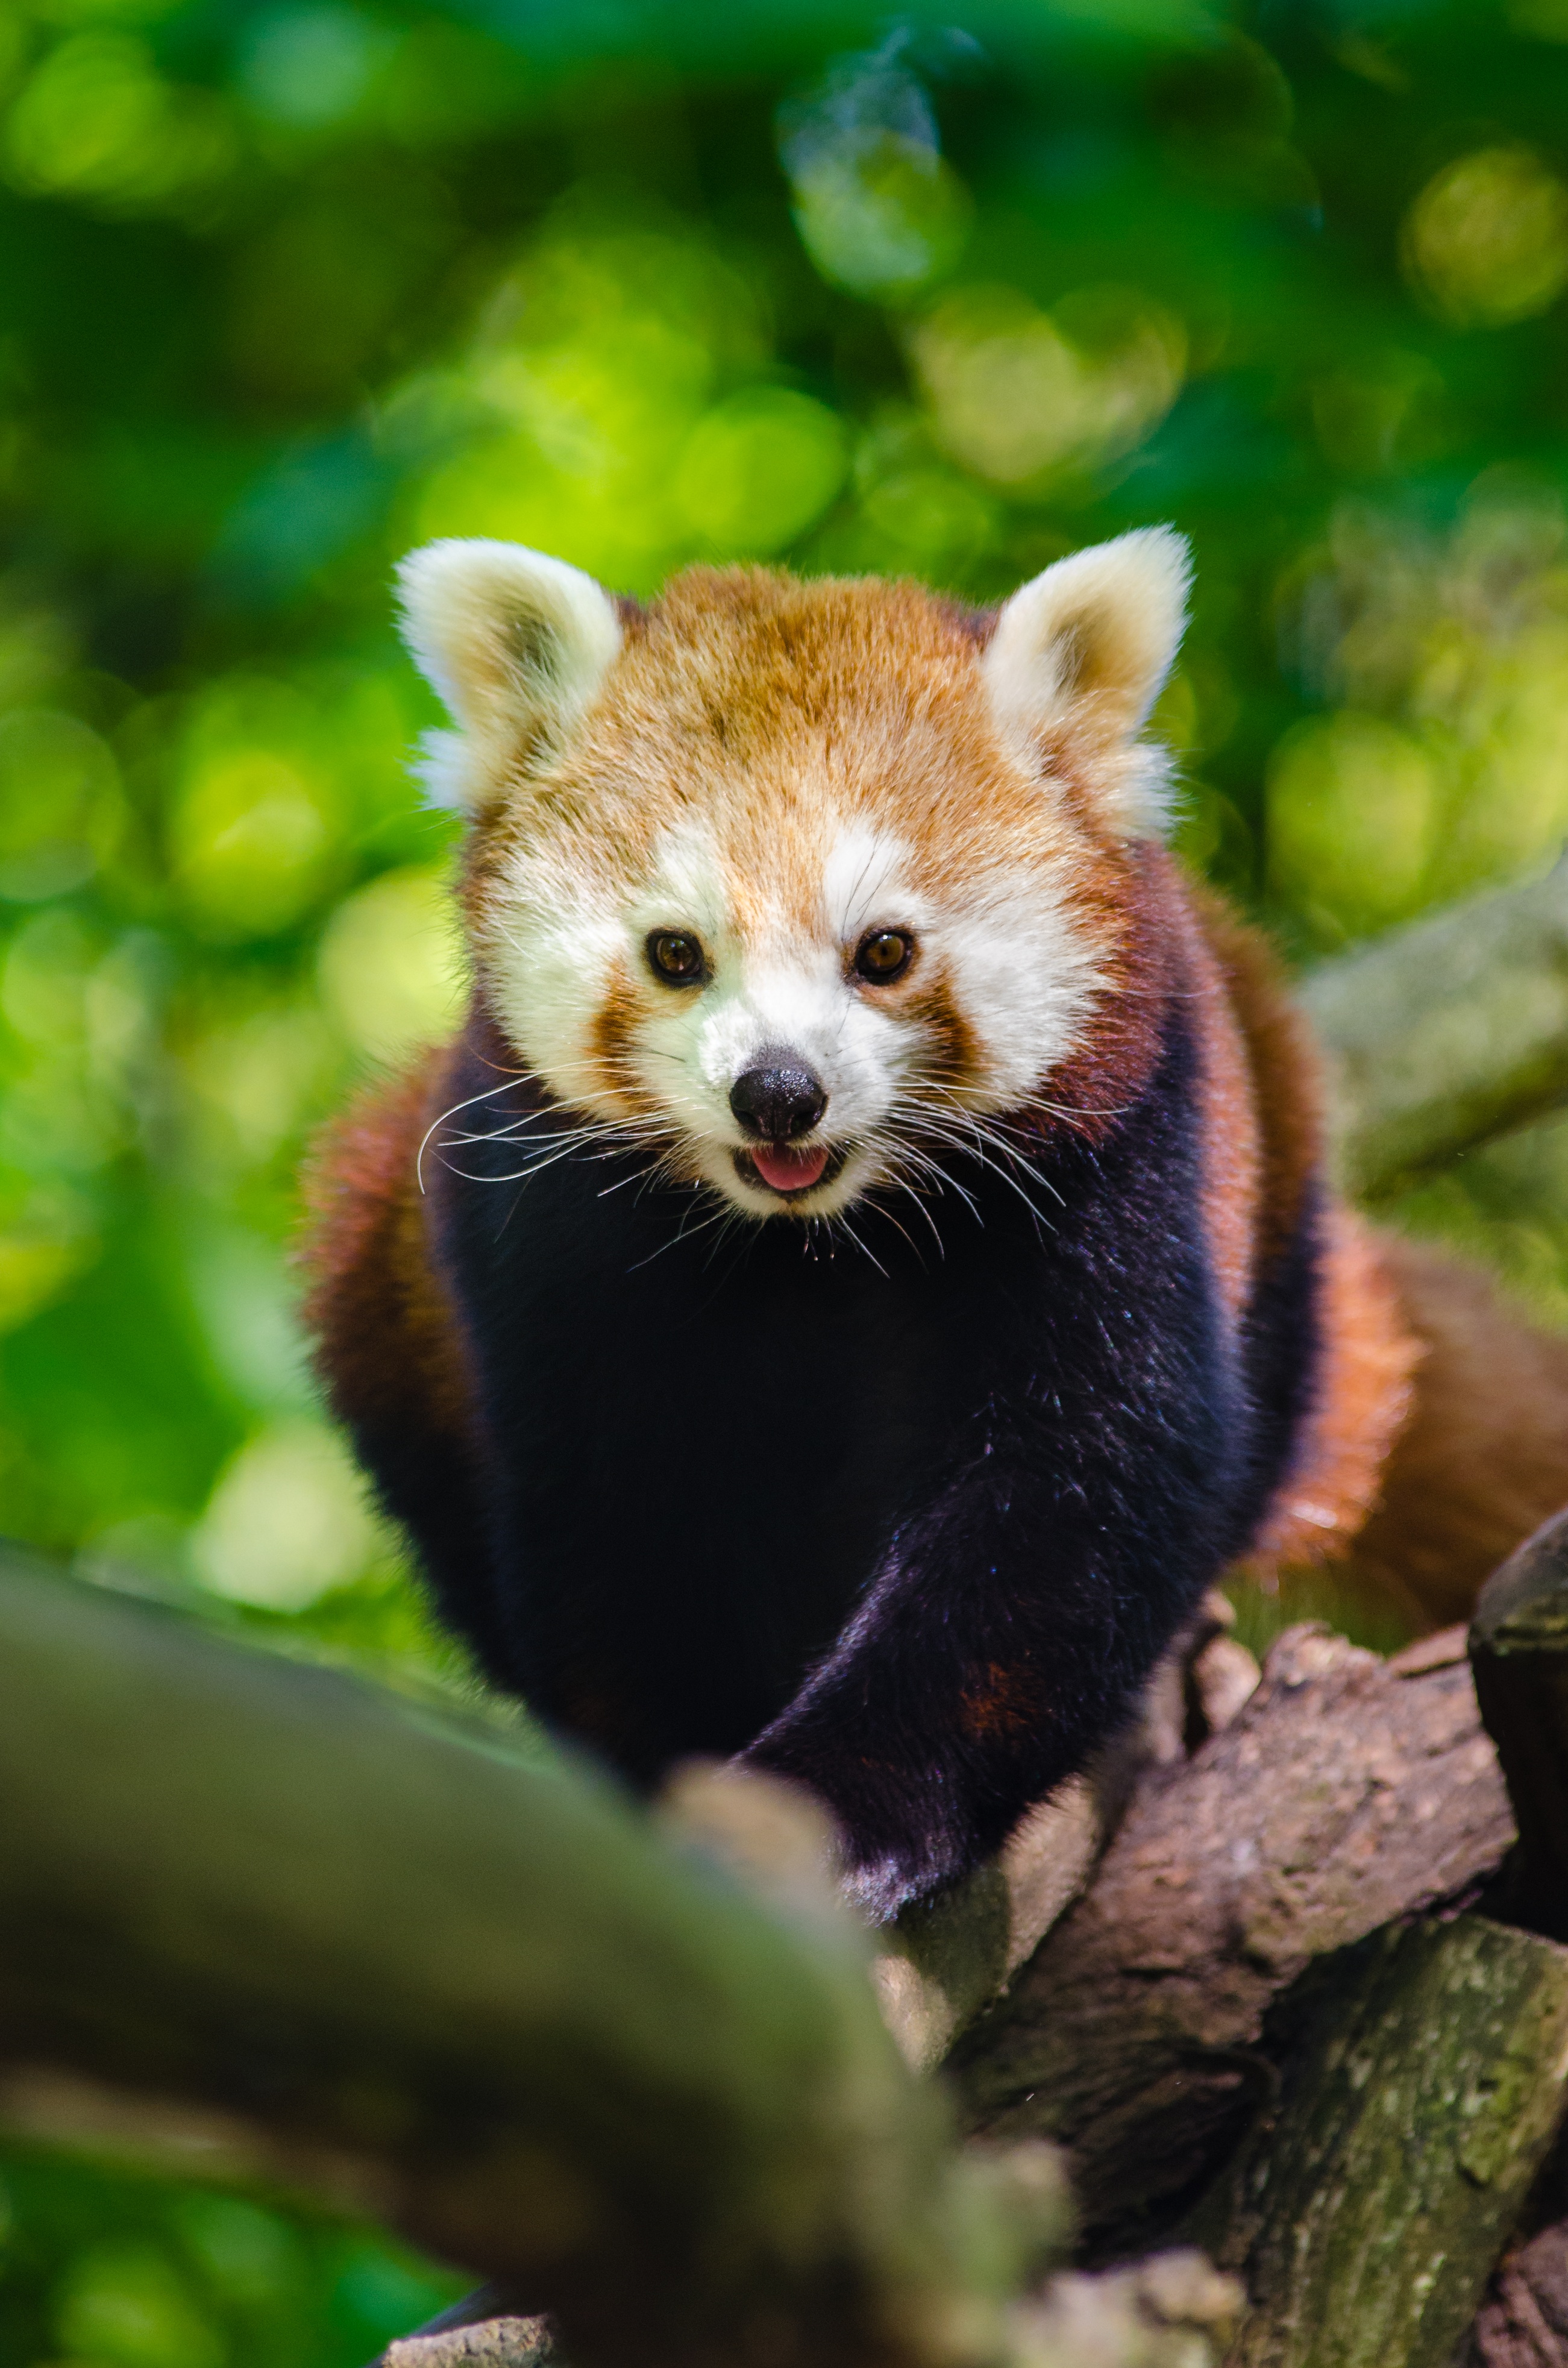
tree, branch, animal, cute, wildlife, mammal, fauna, red panda, vertebrate